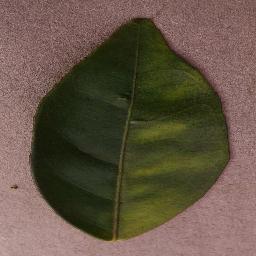
Label: Orange___Haunglongbing_(Citrus_greening)